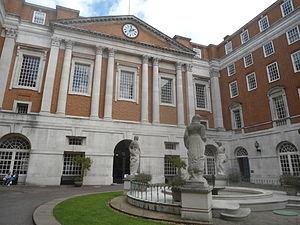
Il existe en Angleterre plus de 20 000 bâtiments classés Grade II *. Cette page est une liste de ces bâtiments du borough londonien de Camden.